Ryan Holiday

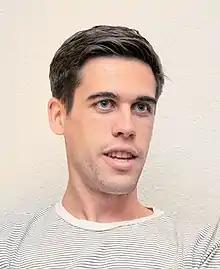
Holiday in 2012

Ryan Holiday (born June 16, 1987) is an American marketer and author. He became well-known for writing books and marketing them in non-traditional ways.